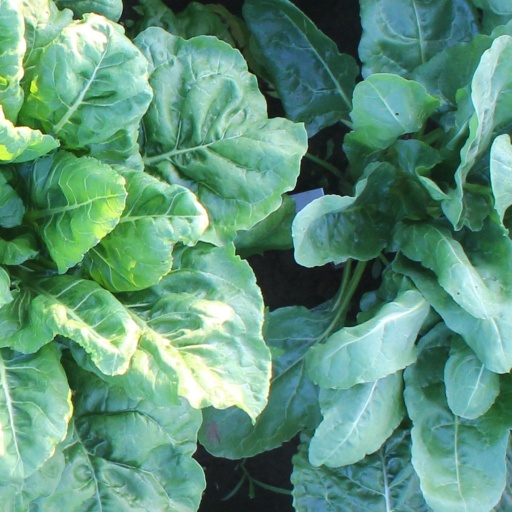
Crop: sugar beet